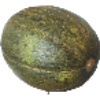
Label: melon_piel_de_sapo